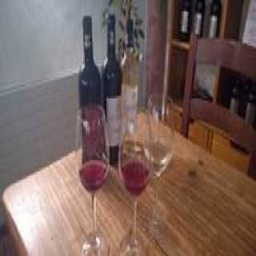
The Prince of Liechtenstein's wine cellars